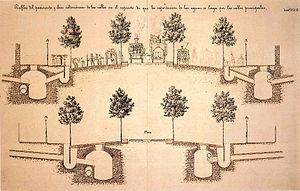
Le plan Cerdà est un plan de réforme, d'aménagement et d'extension urbaine de la ville de Barcelone proposé en 1860 par Ildefons Cerdà. C'est un plan hippodamien avec une structure quadrangulaire, régulière et ouverte. Ce projet est à l'origine de la renaissance de la cité comtale.